2018 Czech presidential election

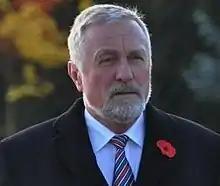
Former Czech Prime Minister Mirek Topolánek announced his candidacy on 5 November 2017

On 10 August, SPO leader Jan Veleba announced that Zeman had enough signatures to stand in the election. Hilšer had 15,000 signatures at that point, and Drahoš stated that he would reach the required number of signatures sometime in August or September 2017. On 16 August, Ivana Zemanová announced that Zeman had collected 59,263 signatures. Drahoš had at the time over 40,000 signatures. On 19 August 2017, Drahoš announced he had collected 78,321 signatures.